Błędne Skały

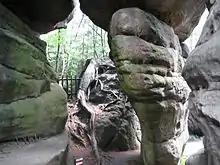
A rock called "The Ship"

At the bottom of the Upper Cretaceous sea, thick layers of sandstone were deposited. In the Tertiary, during the Alpine orogeny, they were lifted out along with the entire Sudetes. Then, a long period of erosion and the removal of weathering began. As a result of the uneven resistance of individual rock layers to weathering and the widening of fissures that cut through the massif in three directions, corridors of variable width, several meters deep, were created.